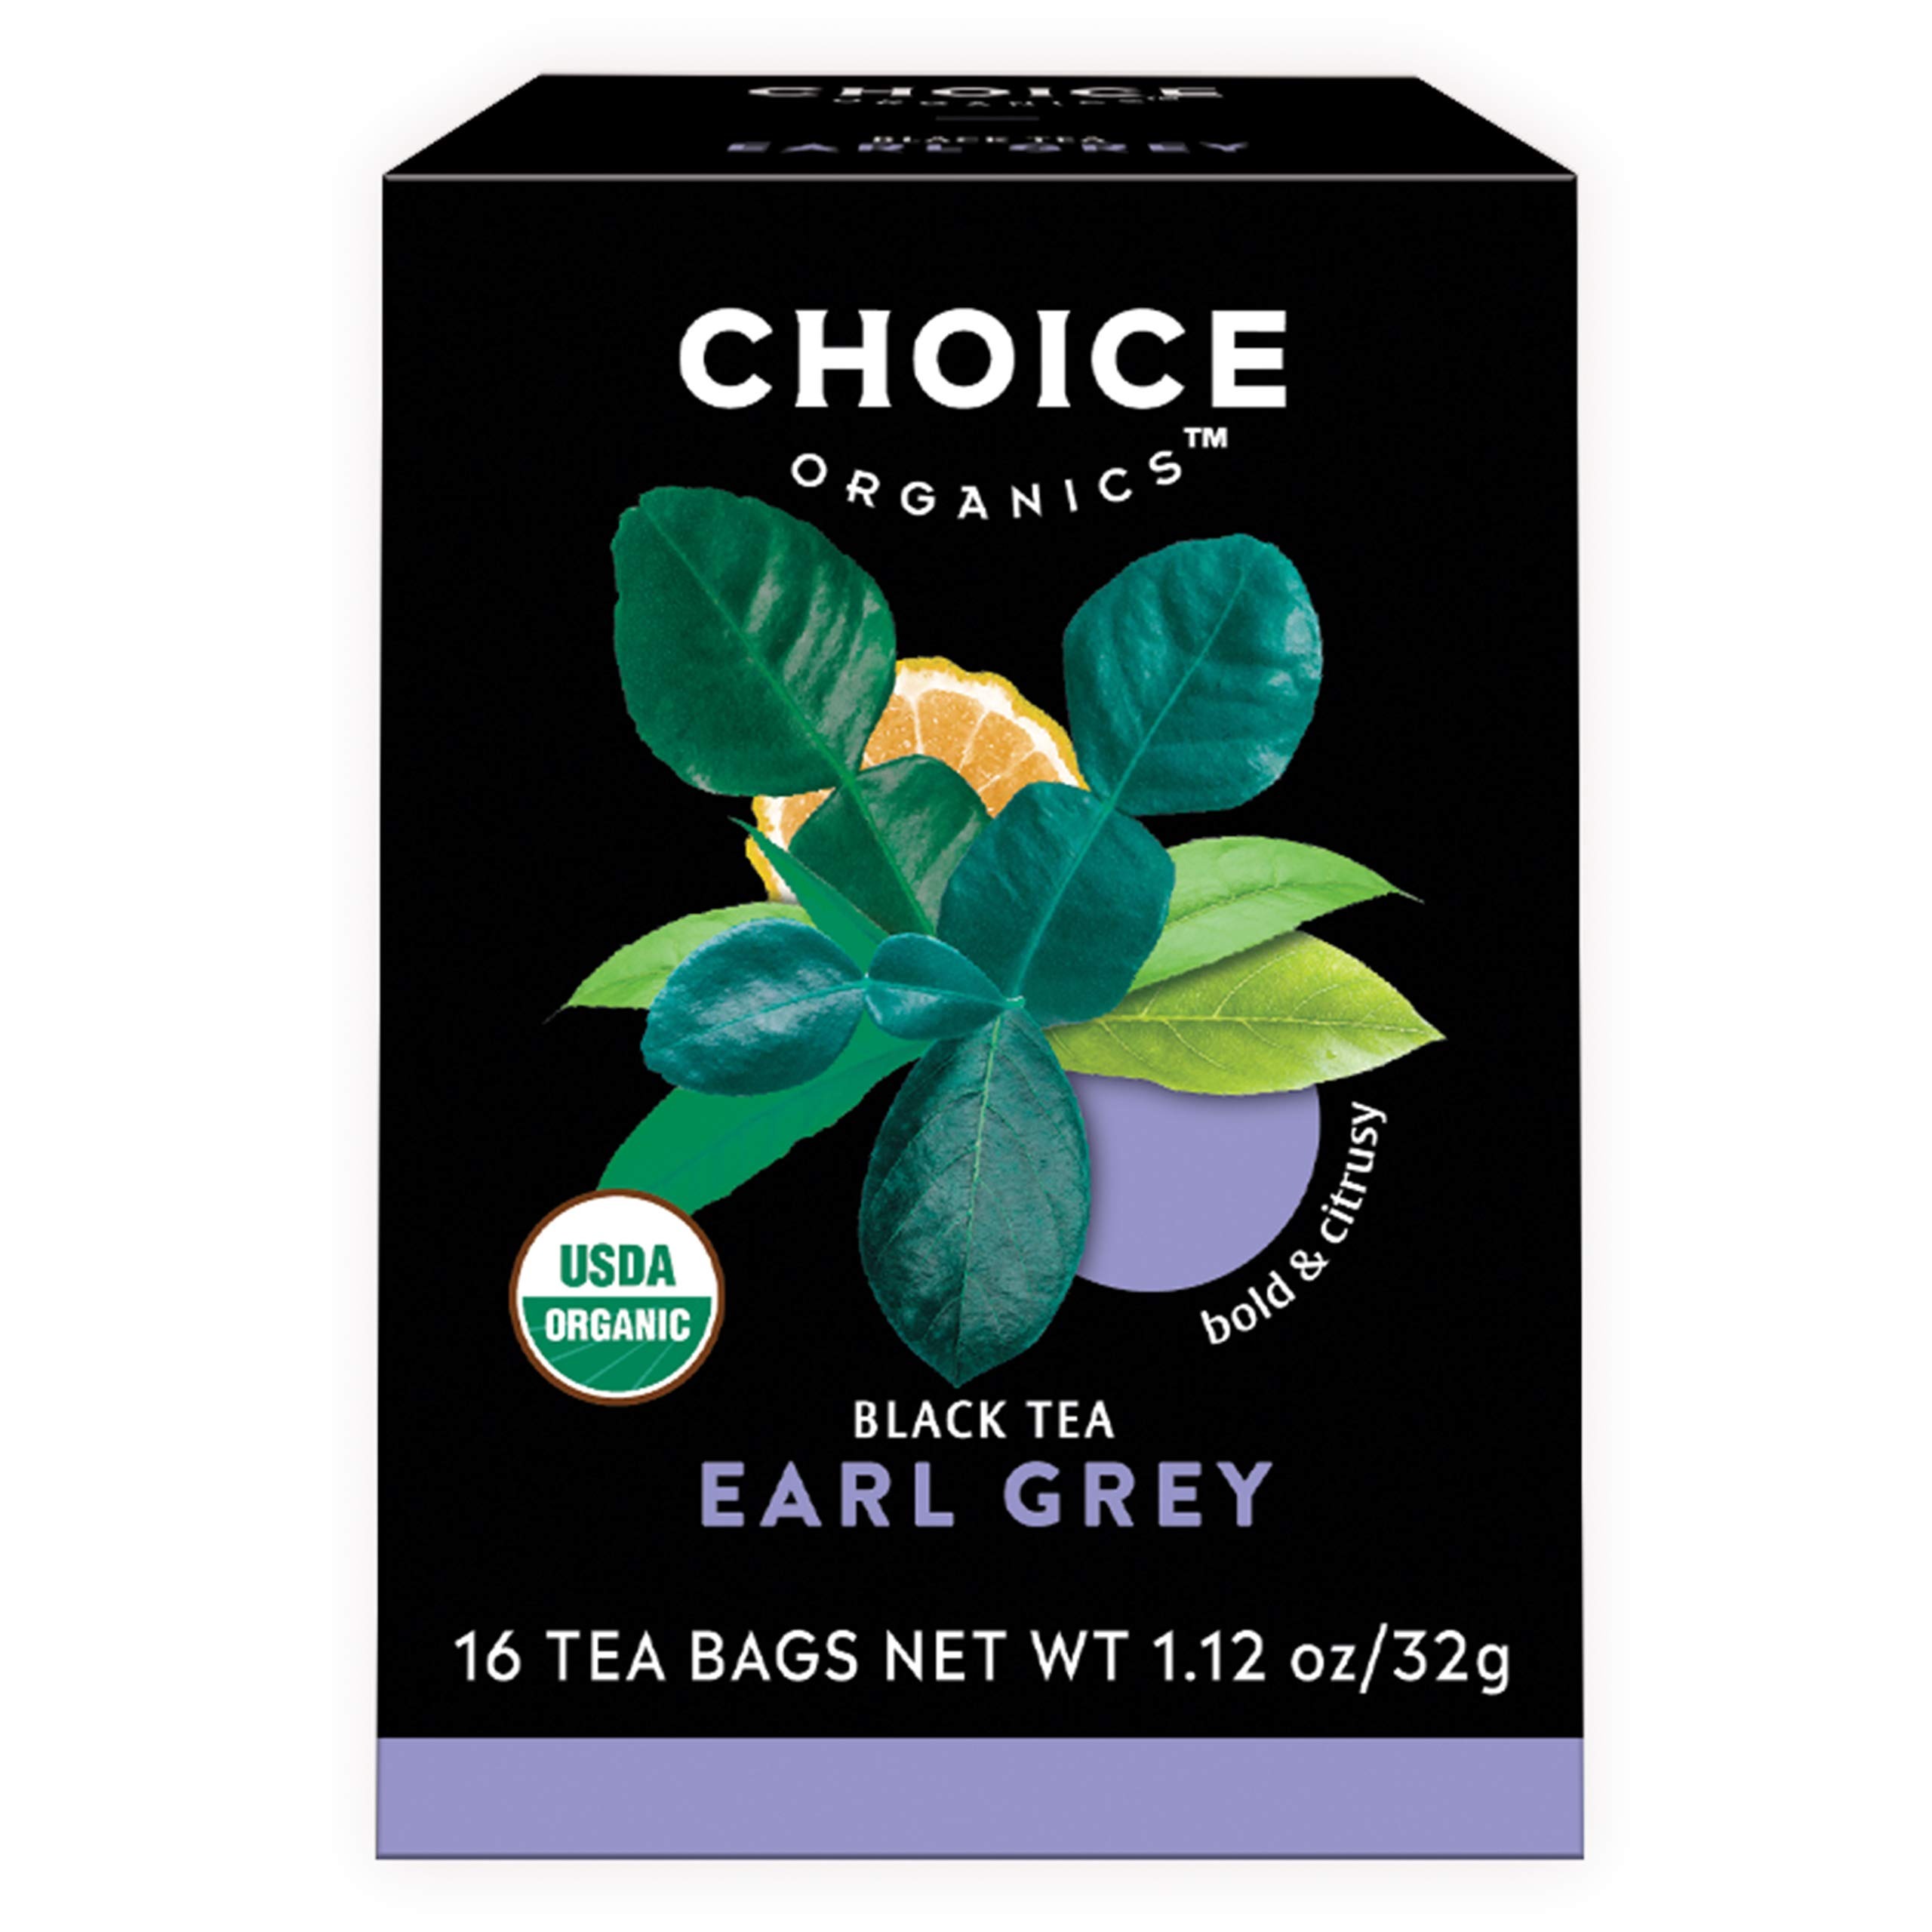
Item Name: Choice Organics - Organic Earl Grey Tea (6 Pack) - With Bergamot - Fair Trade - Compostable - Contains Caffeine - 96 Organic Black Tea Bags
Bullet Point 1: Flavor: Choice Organics Organic Earl Grey tea is bold and citrusy. Celebrate the lushness of bergamot and black tea in this classic blend.
Bullet Point 2: Caffeine: A perfect pick-me-up. Each Organic Earl Grey tea bag contains approximately 50 mg of caffeine, as compared to approximately 90 mg in 8 oz of coffee.
Bullet Point 3: Better-For-You Ingredients: USDA Certified Organic, Non-GMO Project Verified, Fair Trade Certified, Kosher Certified, Vegan and Gluten Free. Crafted from high quality teas and botanicals – no artificial flavors or sweeteners.
Bullet Point 4: We Choose to Care for the Planet: Our organic teas are individually packaged in natural fiber, compostable tea bags and then packed into cartons made from 100% recycled paperboard. Our teas are expertly blended in our LEED-certified tea facility.
Bullet Point 5: Tea with Intention: A collection of black, puerh, oolong, green, white and herbal teas, sustainably sourced and blended to perfection for a full-flavored taste experience every time.
Value: 96.0
Unit: Count

Price: 13.47